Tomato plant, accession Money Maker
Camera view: vertical (180 deg); turntable rotation: 0 degrees
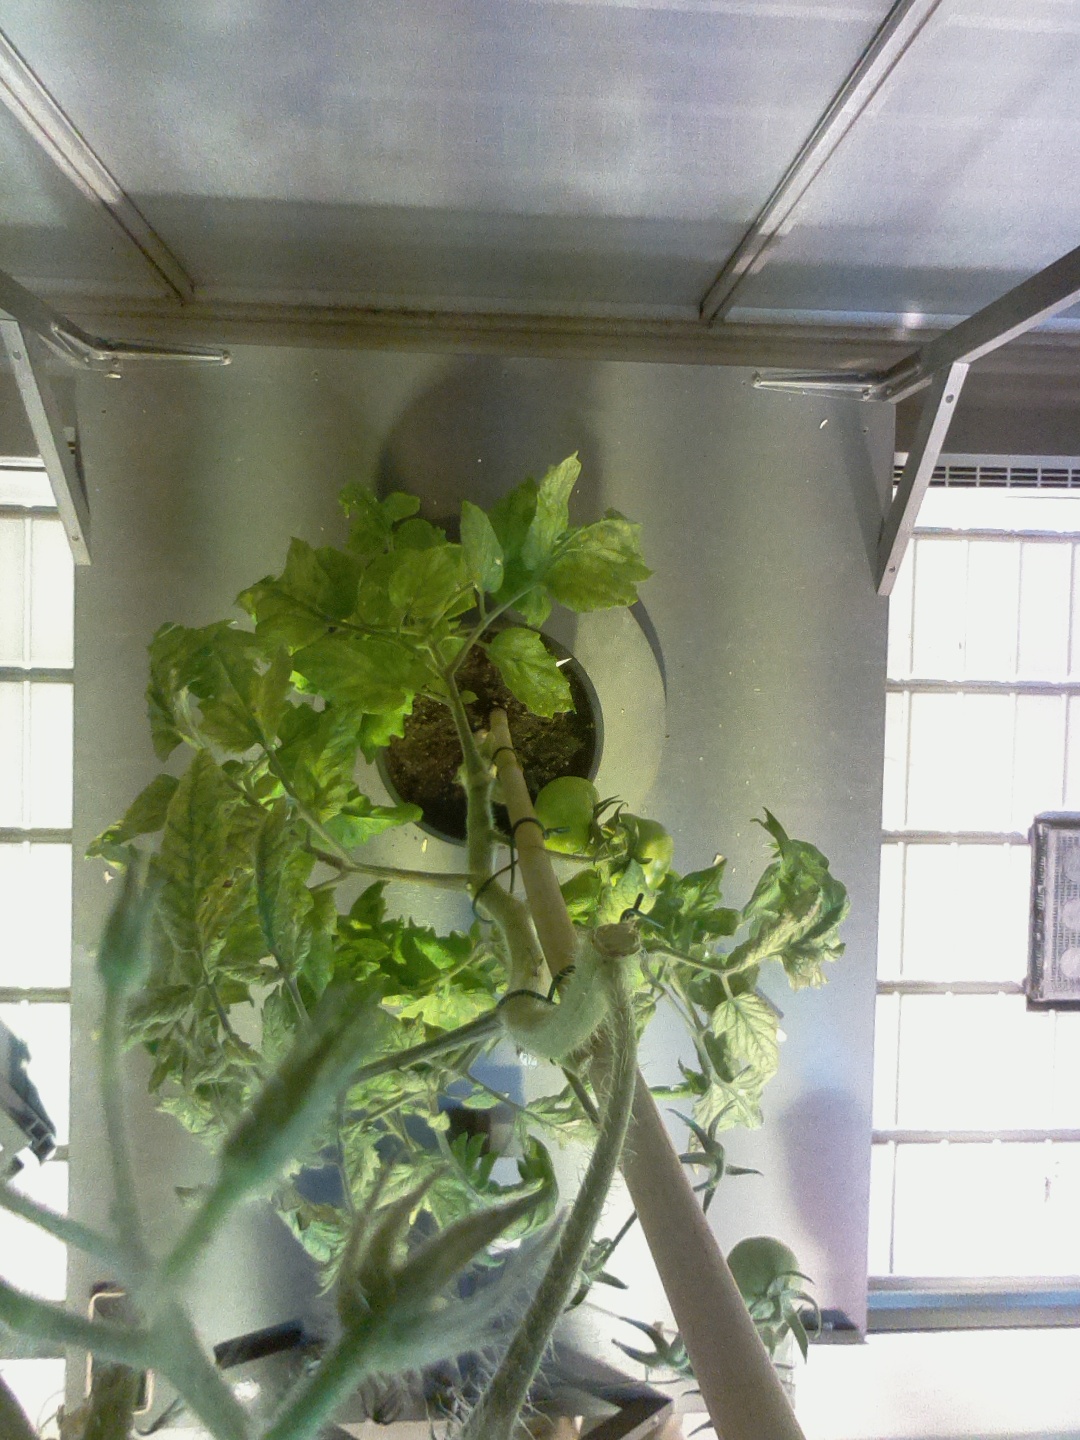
BBCH growth stage 76: 60%-70% of final fruit size